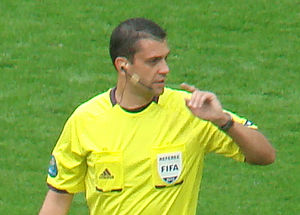
Viktor Kassai
Viktor Kassai
Viktor Kassai er en ungarsk fodbolddommer. Han har dømt internationalt under det internationale fodboldforbund FIFA siden 2003, hvor han er placeret i den europæiske elite-dommergruppe.